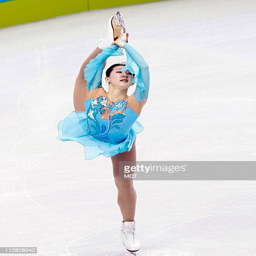
actor competes in the women 's free skate during olympic games